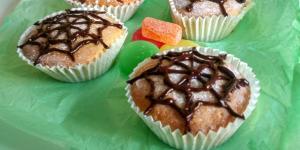
magdalenas de arana para halloween